Sutton Hoo helmet

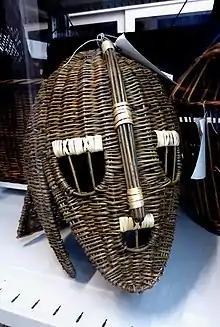
A wicker copy of the helmet on display at the Museum of English Rural Life in Reading, Berkshire

The first reconstruction of the Sutton Hoo helmet was met with worldwide acclaim and was both academically and culturally influential. It stayed on display for more than 20 years, during which time it became an iconic object of the Middle Ages. In 1951 the helmet was displayed at the Festival of Britain, where an exhibit on Sutton Hoo was curated by Rupert Bruce-Mitford. That same year "Life" dispatched a 25-year-old Larry Burrows to the British Museum, resulting in a full-page photograph of the helmet alongside a photograph of Maryon. In 1956, on the strength of his restorations, Maryon was appointed an Officer of the Order of the British Empire.